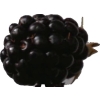
Label: blackberry